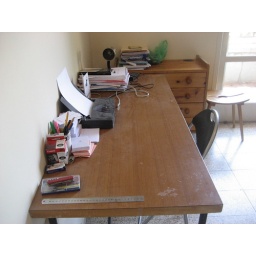
desk and drawers in second bedroom